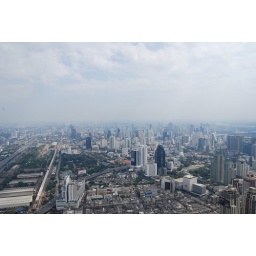
View from the 84th floor of the Baiyoke Hotel. The third tallest all hotel building in the world.